Yolande of Dampierre

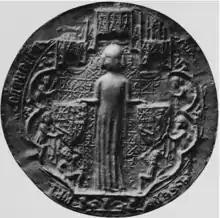
Yolande of Dampierre

Yolande of Dampierre, also known as Yolande of Flanders, Yolande of Kassel and Yolande of Bar (15 September 1326 – 12 December 1395), was Countess of Bar by marriage to Henry IV, Count of Bar. She was Regent of the County of Bar between 1344 and 1349 during the minority of her son Edward II, Count of Bar, and for her son Robert in 1352-1353 and 1356-1359.